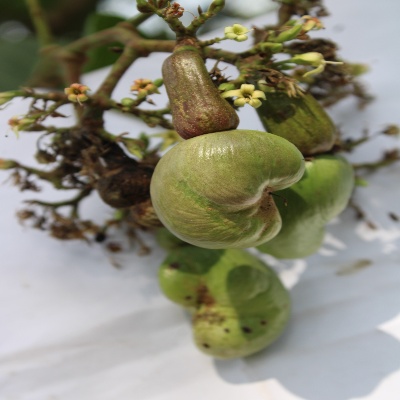
Crop: Cashew
Condition: healthy